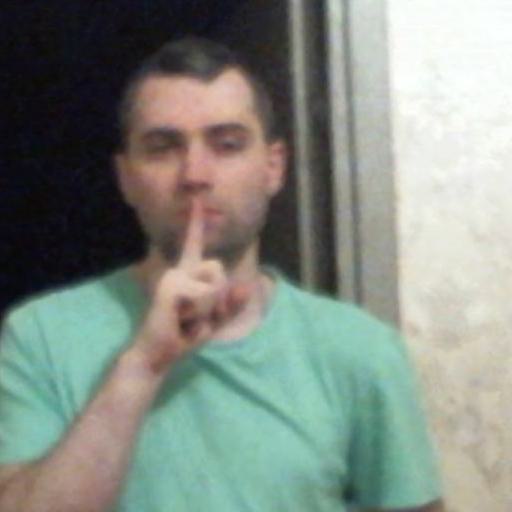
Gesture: mute